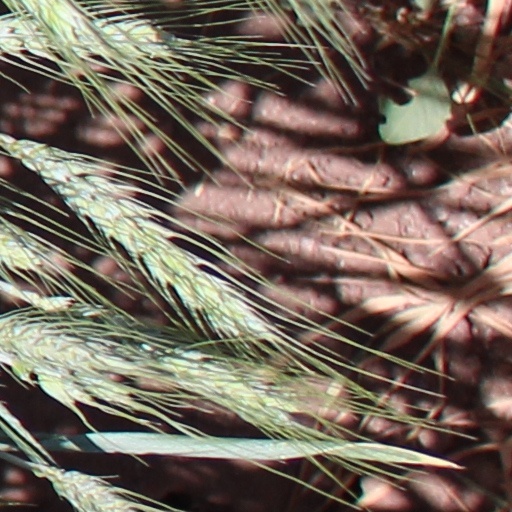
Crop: wheat